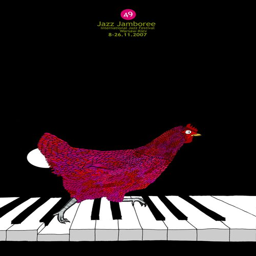
music to my ears ... living in harmony ... dancing to the same beat